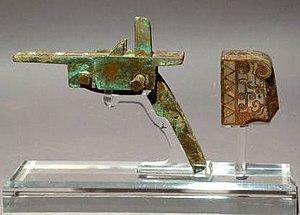
La période dynastie Han est une période charnière dans l'histoire prémoderne des sciences et des technologies en Chine, puisqu'elle a été témoin d'avancées majeures dans ces domaines.